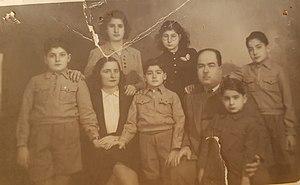
Avec sa femme et ses enfants
Boutros el-Khoury, né à Karm Saddé en 1907 et mort le 18 novembre 1984 à Beyrouth, à l'âge de 77 ans, est un homme d’affaires, banquier et industriel libanais. Véritable autodidacte, il réussit à fonder un empire commercial et industriel et devient l’une des plus grandes fortunes libanaises dans les années 1950-1970. Il est une figure importante de l’élite dirigeante libanaise dans la deuxième moitié du 20e siècle. Son influence est telle qu’il participe à l’élaboration de certaines législations économiques, et use de son expertise lors de la résolution de grandes crises nationales.